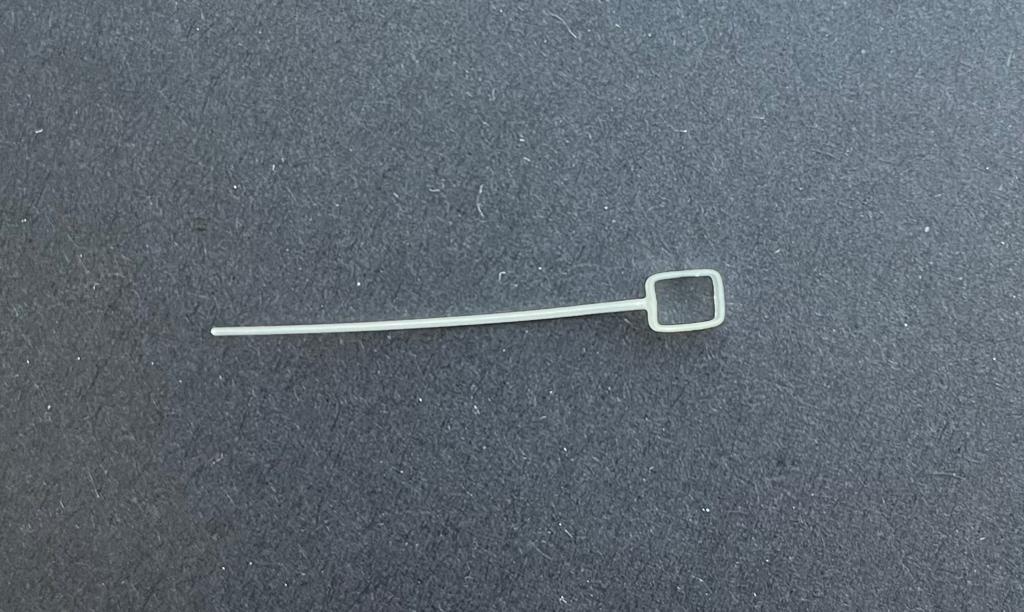
GN ReSound Sure Fit 3 HP Retention Cords
GN ReSound Sure Fit 3 HP Retention Cords are soft-plastic wires that keep ReSound hearing aids snug, and secured to your ear. When attached, retention cord's gently bend into the outer ear creating a spring lock that anchors hearing aids in place and stops them from coming loose, or accidentally falling off. The GN ReSound Sure Fit 3 High Power Retention Cords can be modified to fit the shape of your ear and offer peace of mind knowing your hearing aids will remain discreet, and appropriately positioned throughout the day . For maximum comfort, retention, and speech clarity, replace GN ReSound Sure Fit 3 Retention Cords along with ReSound Domes , and GN ReSound Wax Guards monthly, or when the ear grip's discolour and become frail. 10 ReSound retention cords per pack Fits Resound NEXIA, ONE, and OMNIA hearing aids Product code: 21411000
Brand: Resound
Category: Health & Beauty > Health Care > Hearing Aids